Varsity Theatre (Martin, Tennessee)

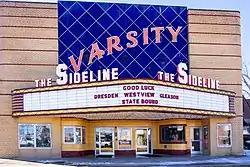

The Varsity Theatre is a historic movie theater in Martin, Tennessee, USA. The building is listed on the National Register of Historic Places.